Initial D

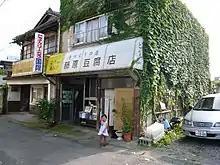
Fujino Store Tofu Shop in Gunma, which was renamed and modeled as the Fujiwara Tofu Shop for the live-action film

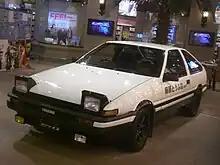
A replica of Takumi's AE86

A live-action film based on "Initial D" was released on June 23, 2005, in Asia. The film was jointly produced by Japan's Avex Inc. and Hong Kong's Media Asia Group. It was directed by Andrew Lau and Alan Mak, whose credits include the 2002 Hong Kong blockbuster "Infernal Affairs". The adaptation featured Taiwanese singer Jay Chou as Takumi Fujiwara and Hong Kong stars Edison Chen as Ryosuke Takahashi and Shawn Yue as Takeshi Nakazato. Despite many changes to the original plot, the film was met with generally positive reviews and was nominated for multiple awards, including Best Picture, at the Hong Kong Film Awards and Golden Horse Awards, winning many of them.